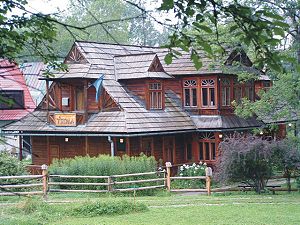
Karol Szymanowski / Værker
Szymanowskis hus i Zakopane, Villa Atma (nuværende Karol Szymanowski-museum)
Karol Maciej Korwin-Szymanowski var en polsk komponist og pianist. Szymanowski komponerede i et bredt udvalg af musikalske genrer og med gennemgående høj kvalitet. Hans kendteste værk er nok symfoni nr. 3 Nattens sang.